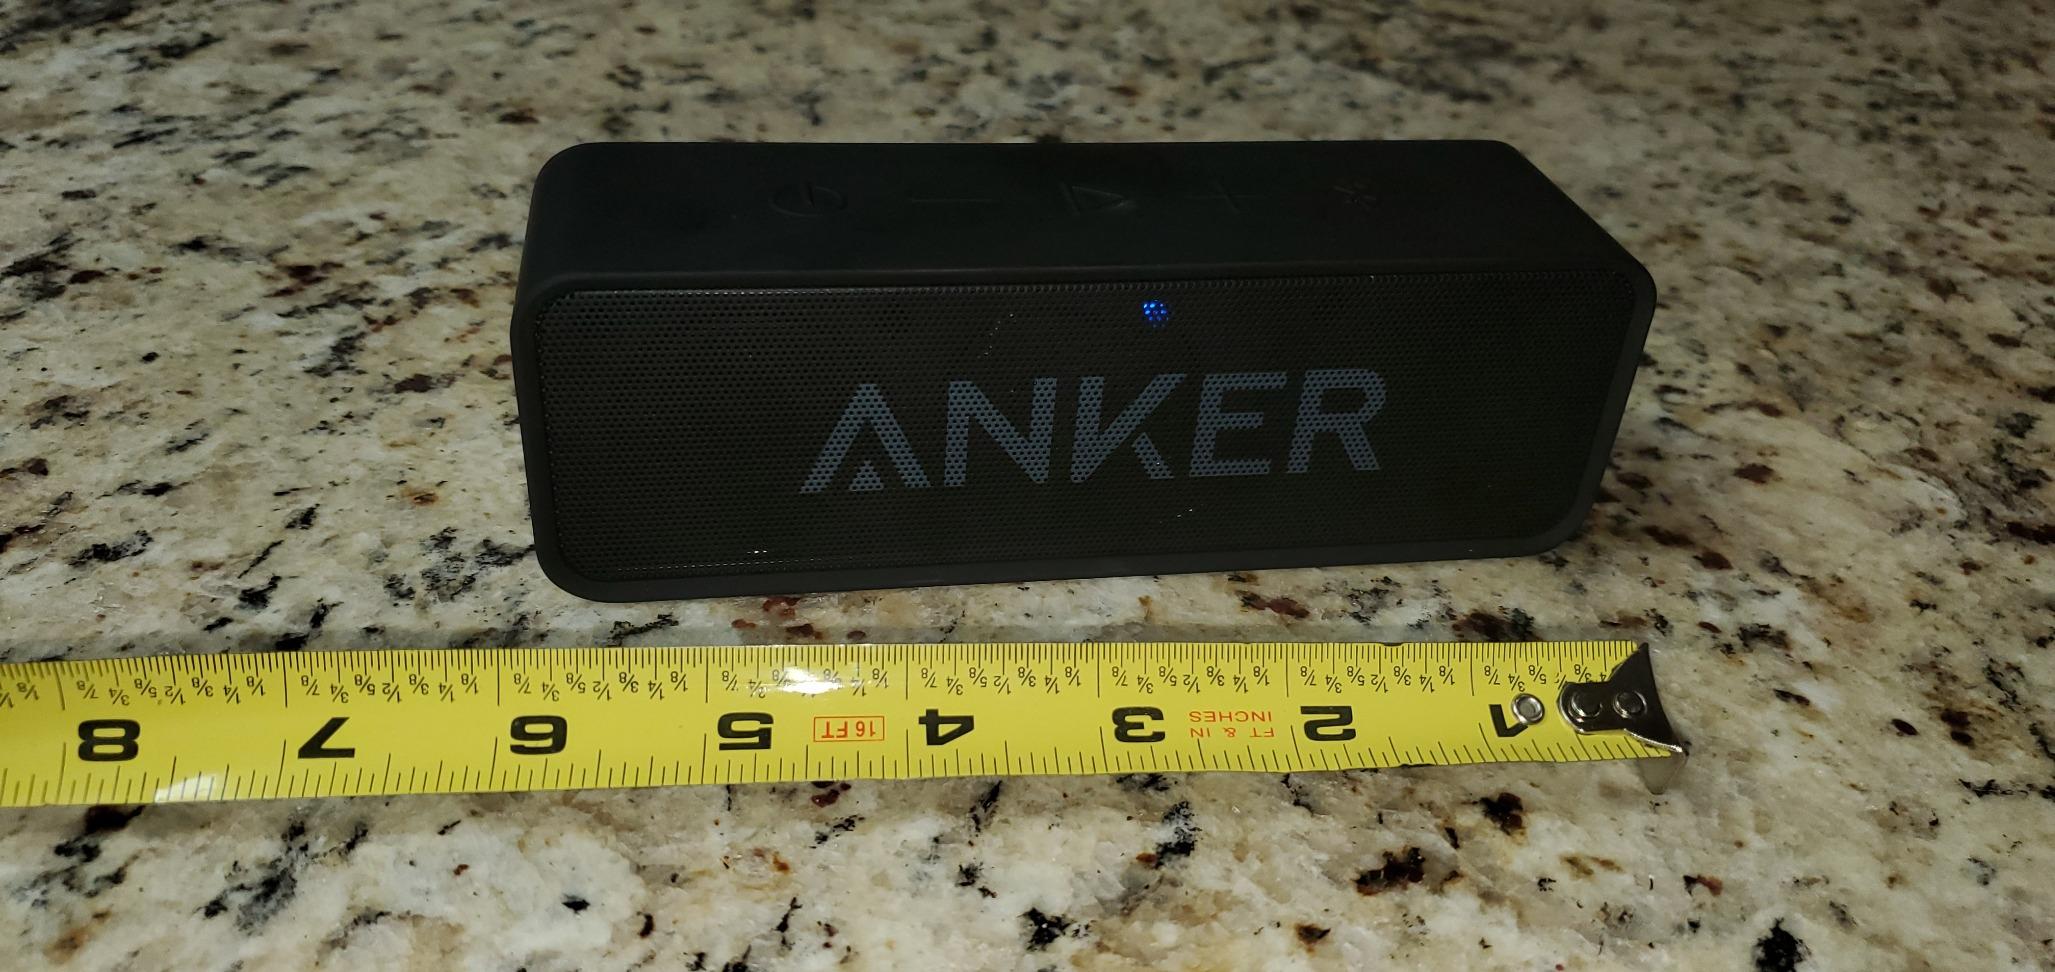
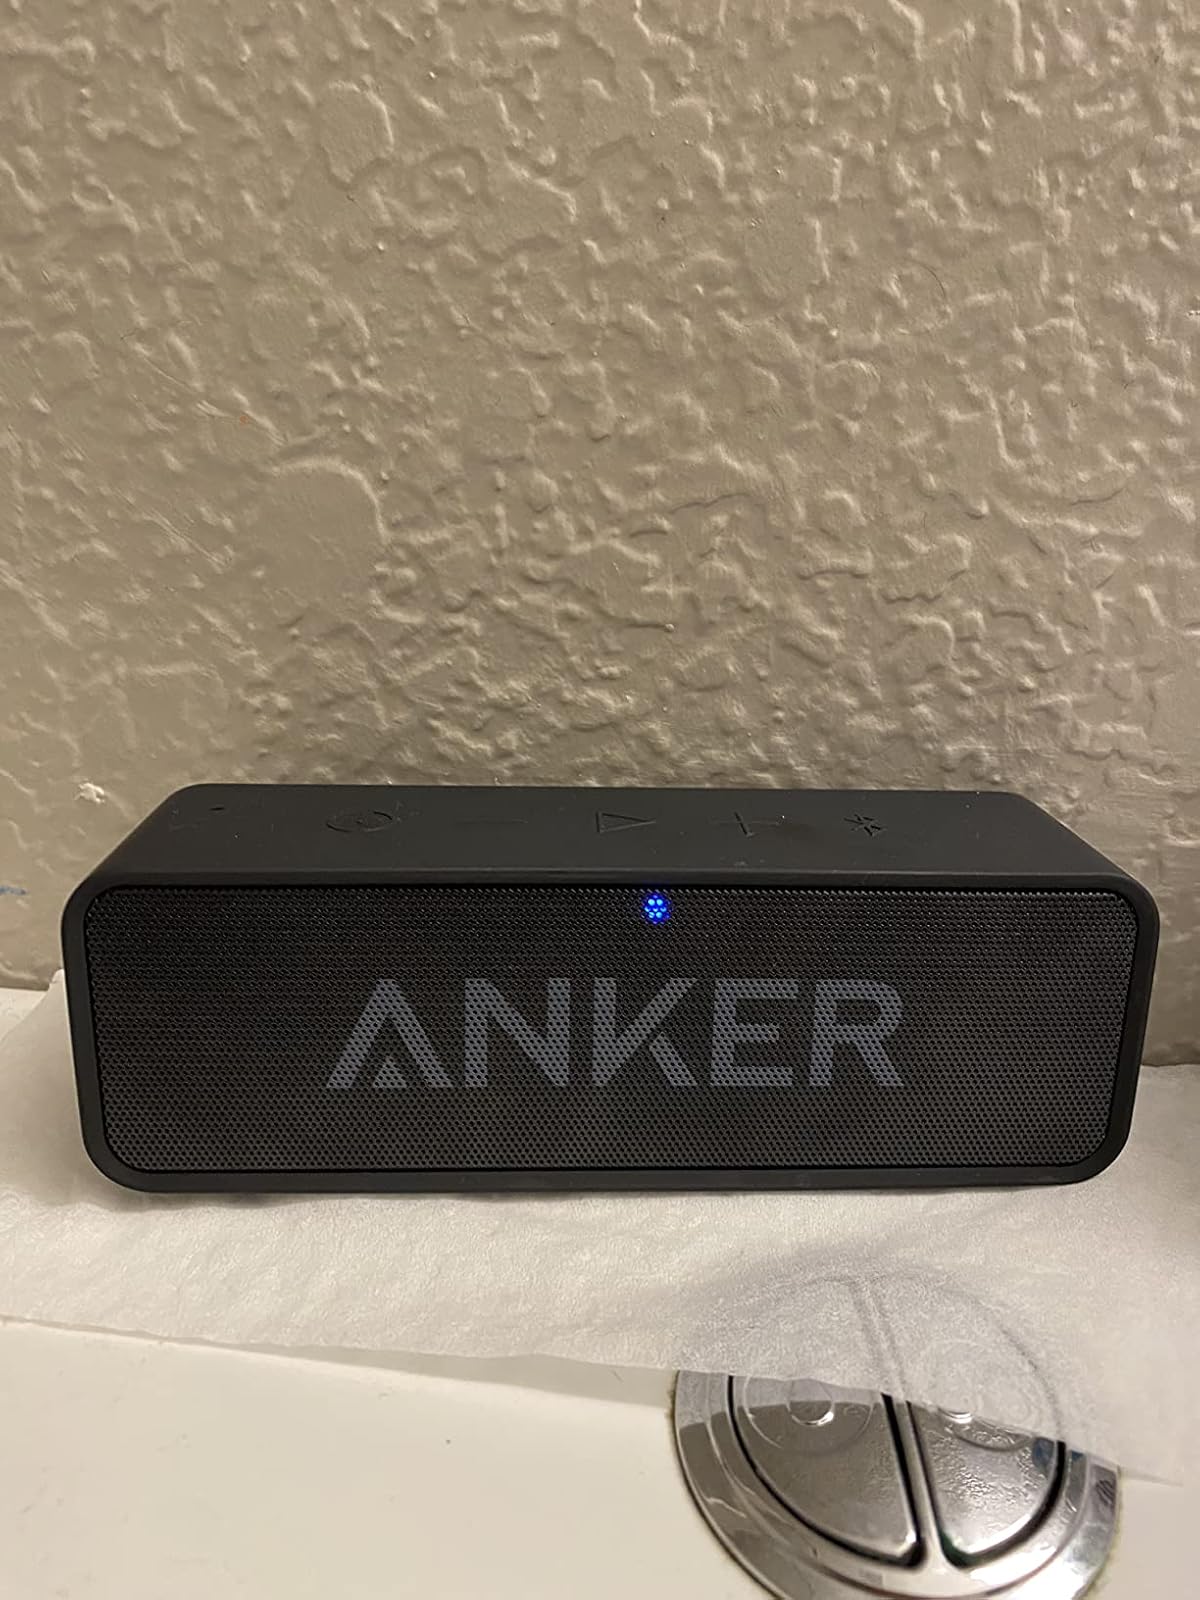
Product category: speaker
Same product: yes